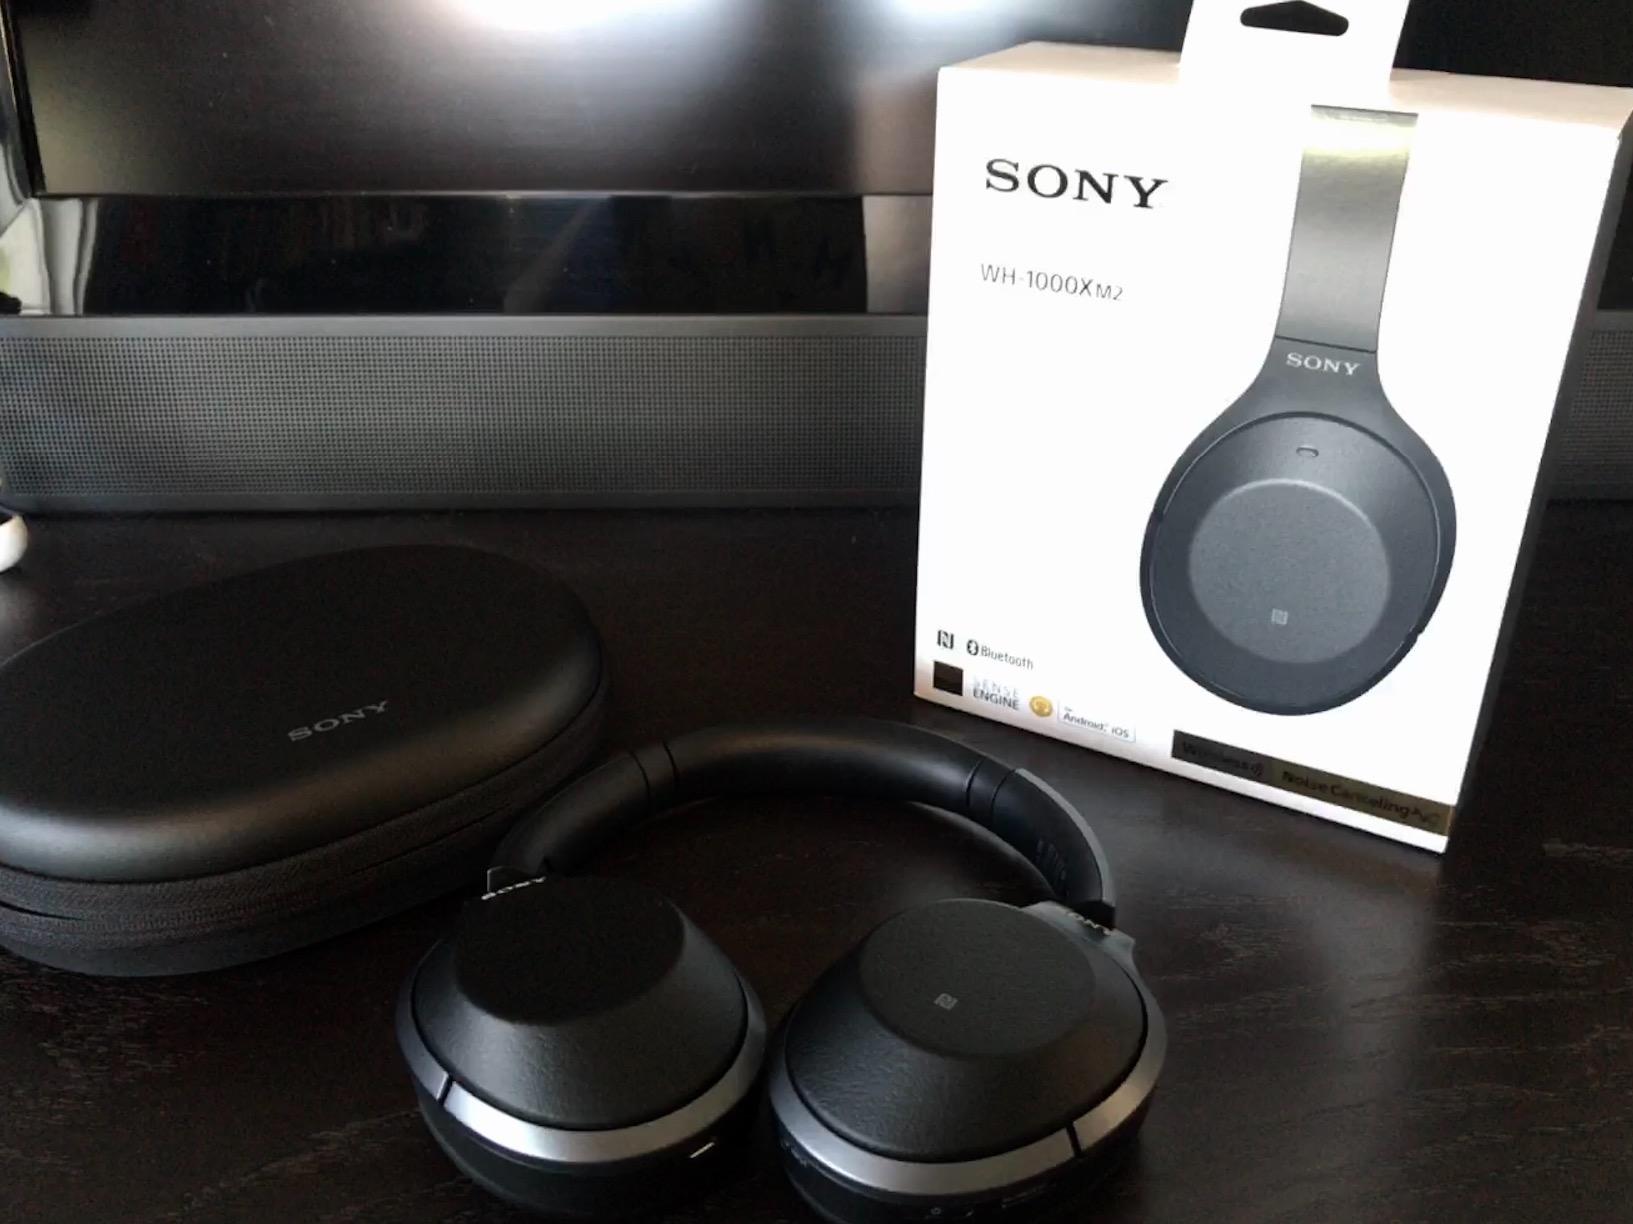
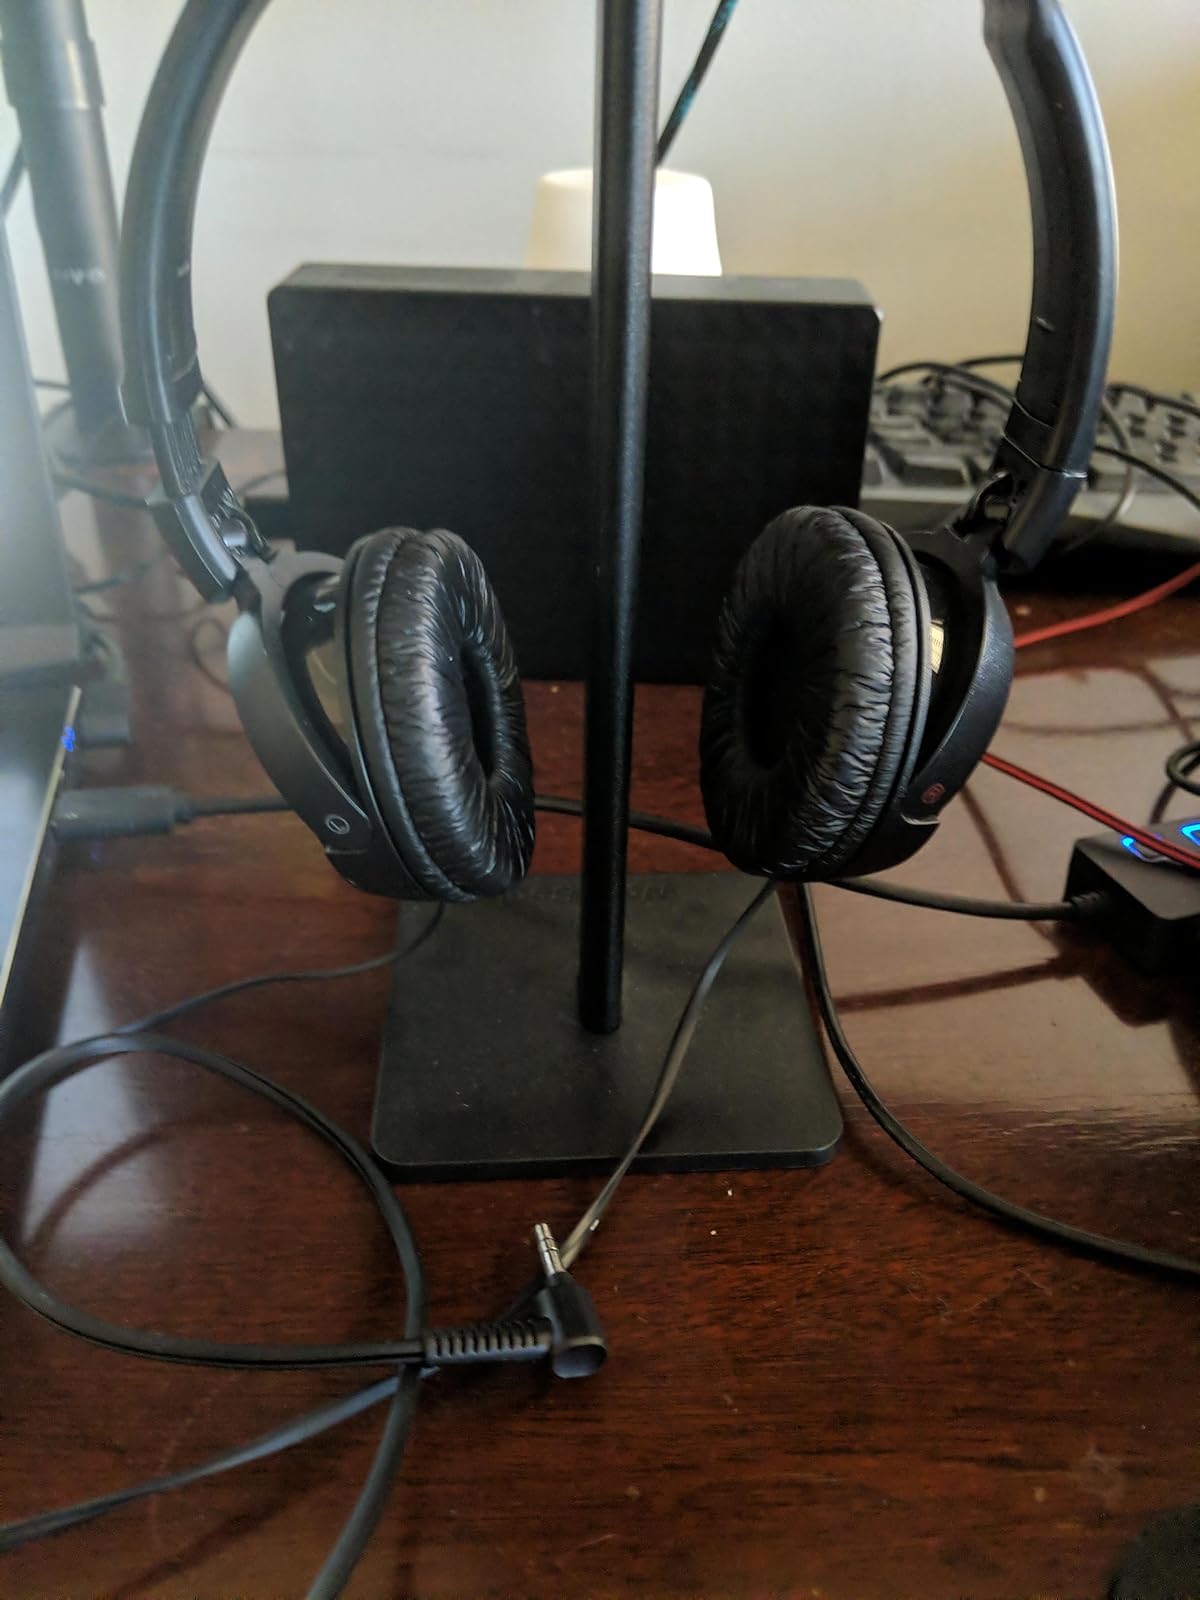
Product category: headphones
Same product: no